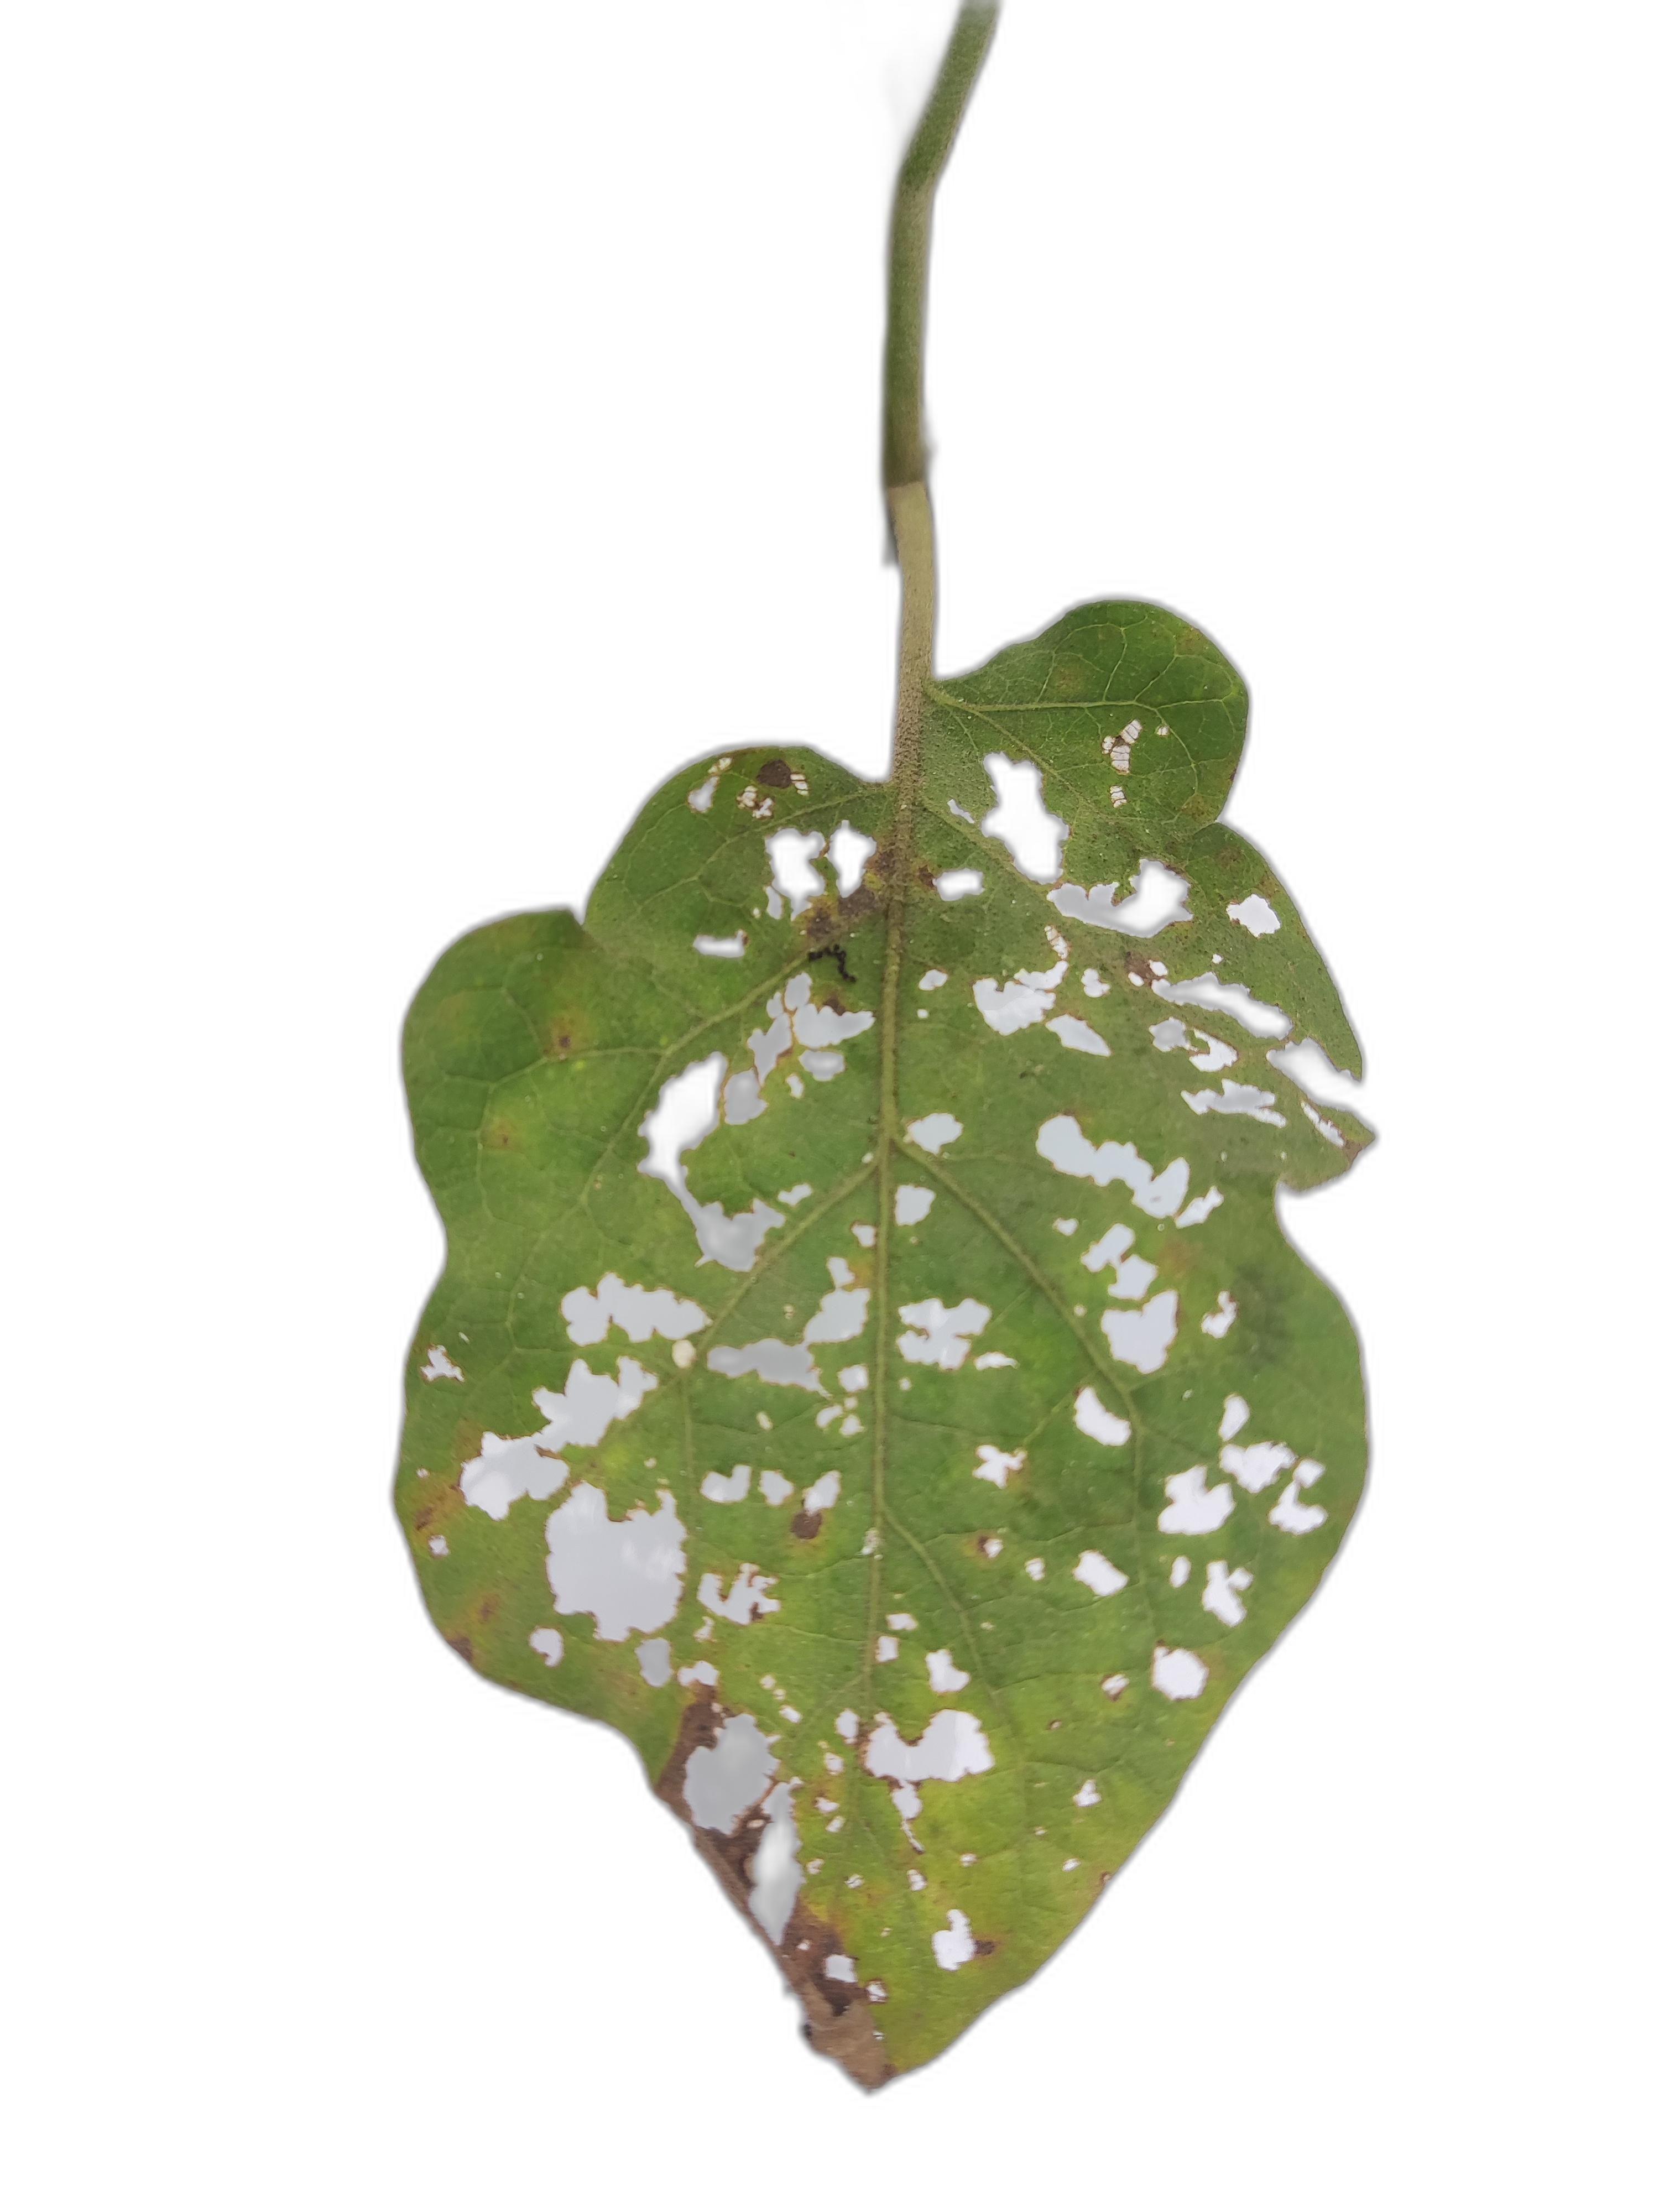
Label: Insect Pest Disease